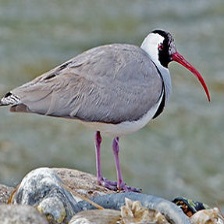
Species: IBISBILL
Scientific name: IBIDORHYNCHA STRUTHERSII